NA49 experiment

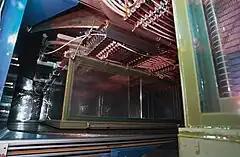
NA49 vertex time projection chamber 2 inside superconducting magnet

Four large-volume time projection chambers (TPC) were used for the NA49 experiment, for tracking and for particle identification. The first two TPCs were inside dipole magnets with superconducting coils, used to determine particle momentum from the bending of charged-particle trajectories. The other two TPCs were placed behind the magnets to deduce the ionisation energy loss (dE/dx) and particle velocity. The experiment also used an adapted large calorimeter from previous SPS experiments, which was able to measure the transverse energy of hadrons emitted from the collision. Time of flight (ToF) measurements were made by two scintillation counter walls, with a time resolution of 60 ps. Front end electronics were used to read out the TPCs.